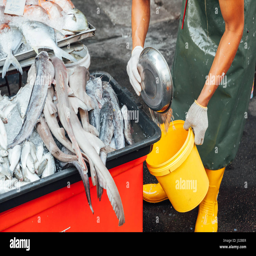
fresh fish at the local market